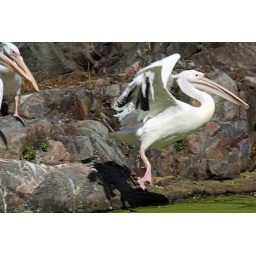
Peer pressure to jump in green water